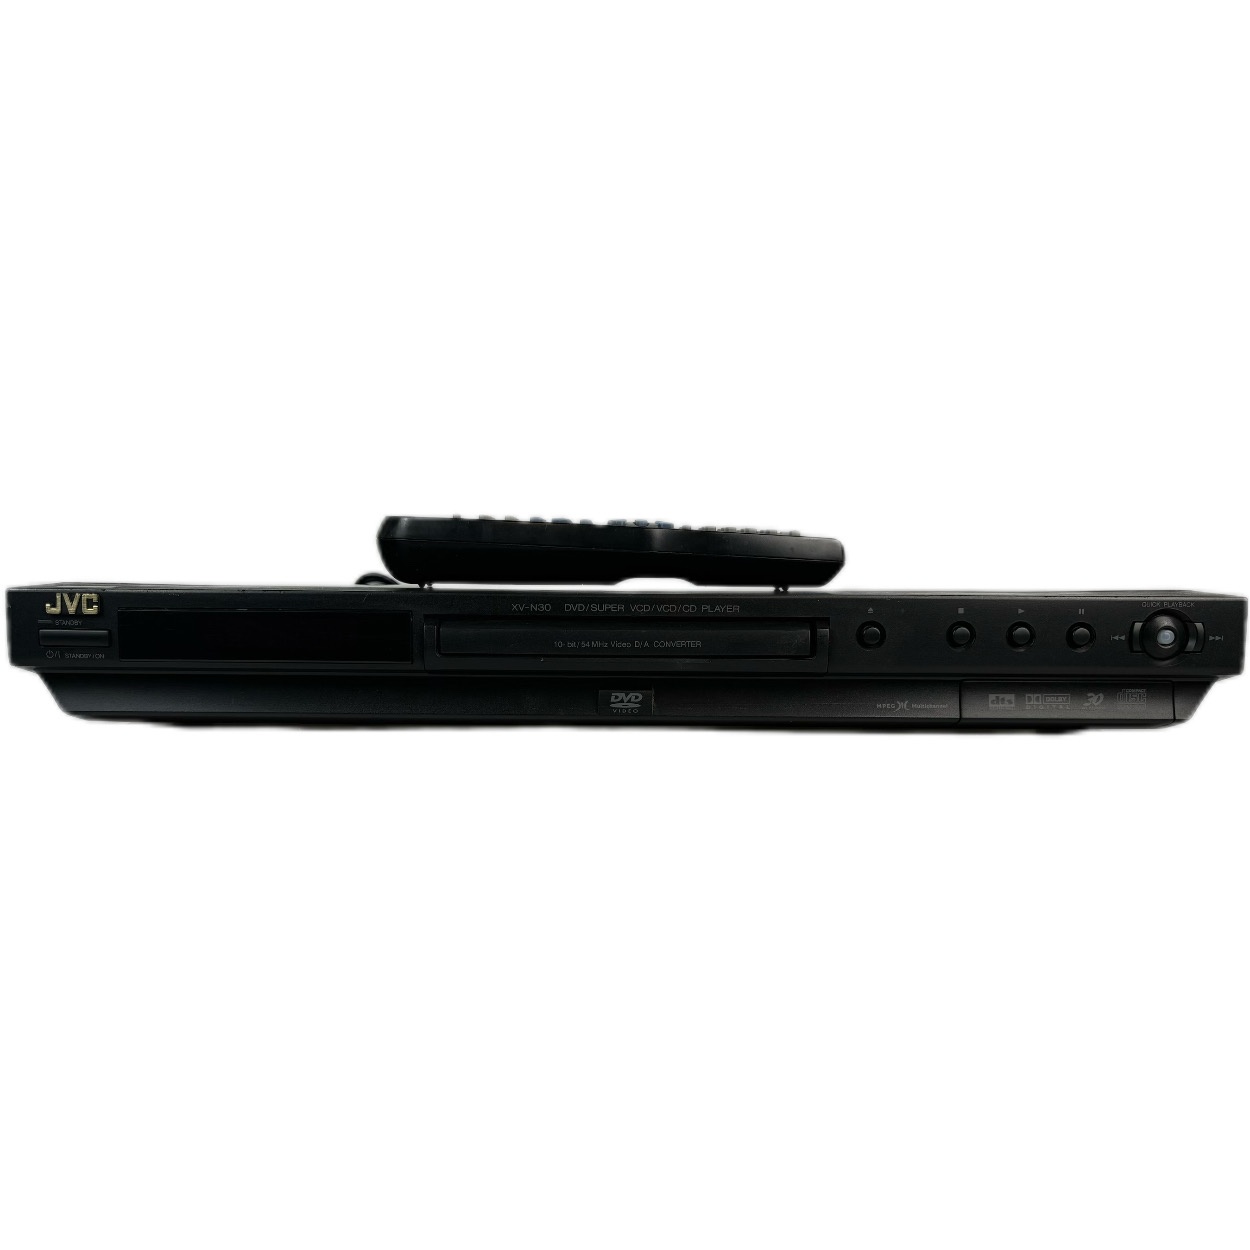
JVC XV-N30 DVD/SUPER CD Player
Hierbij aangeboden, een goed werkende JVC XV-N30 DVD / CD speler.
Brand: JVC
Category: Electronics > Audio > Audio Players & Recorders